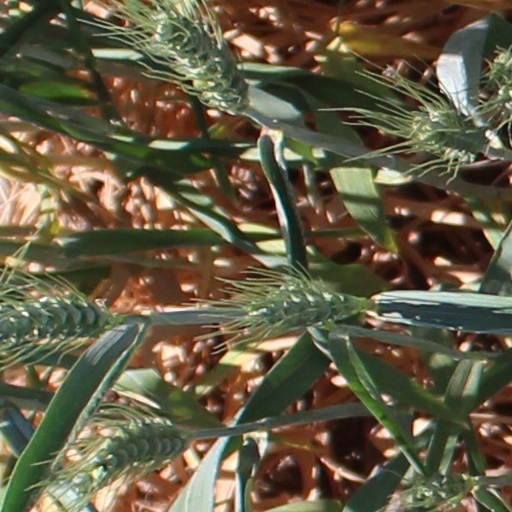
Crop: wheat